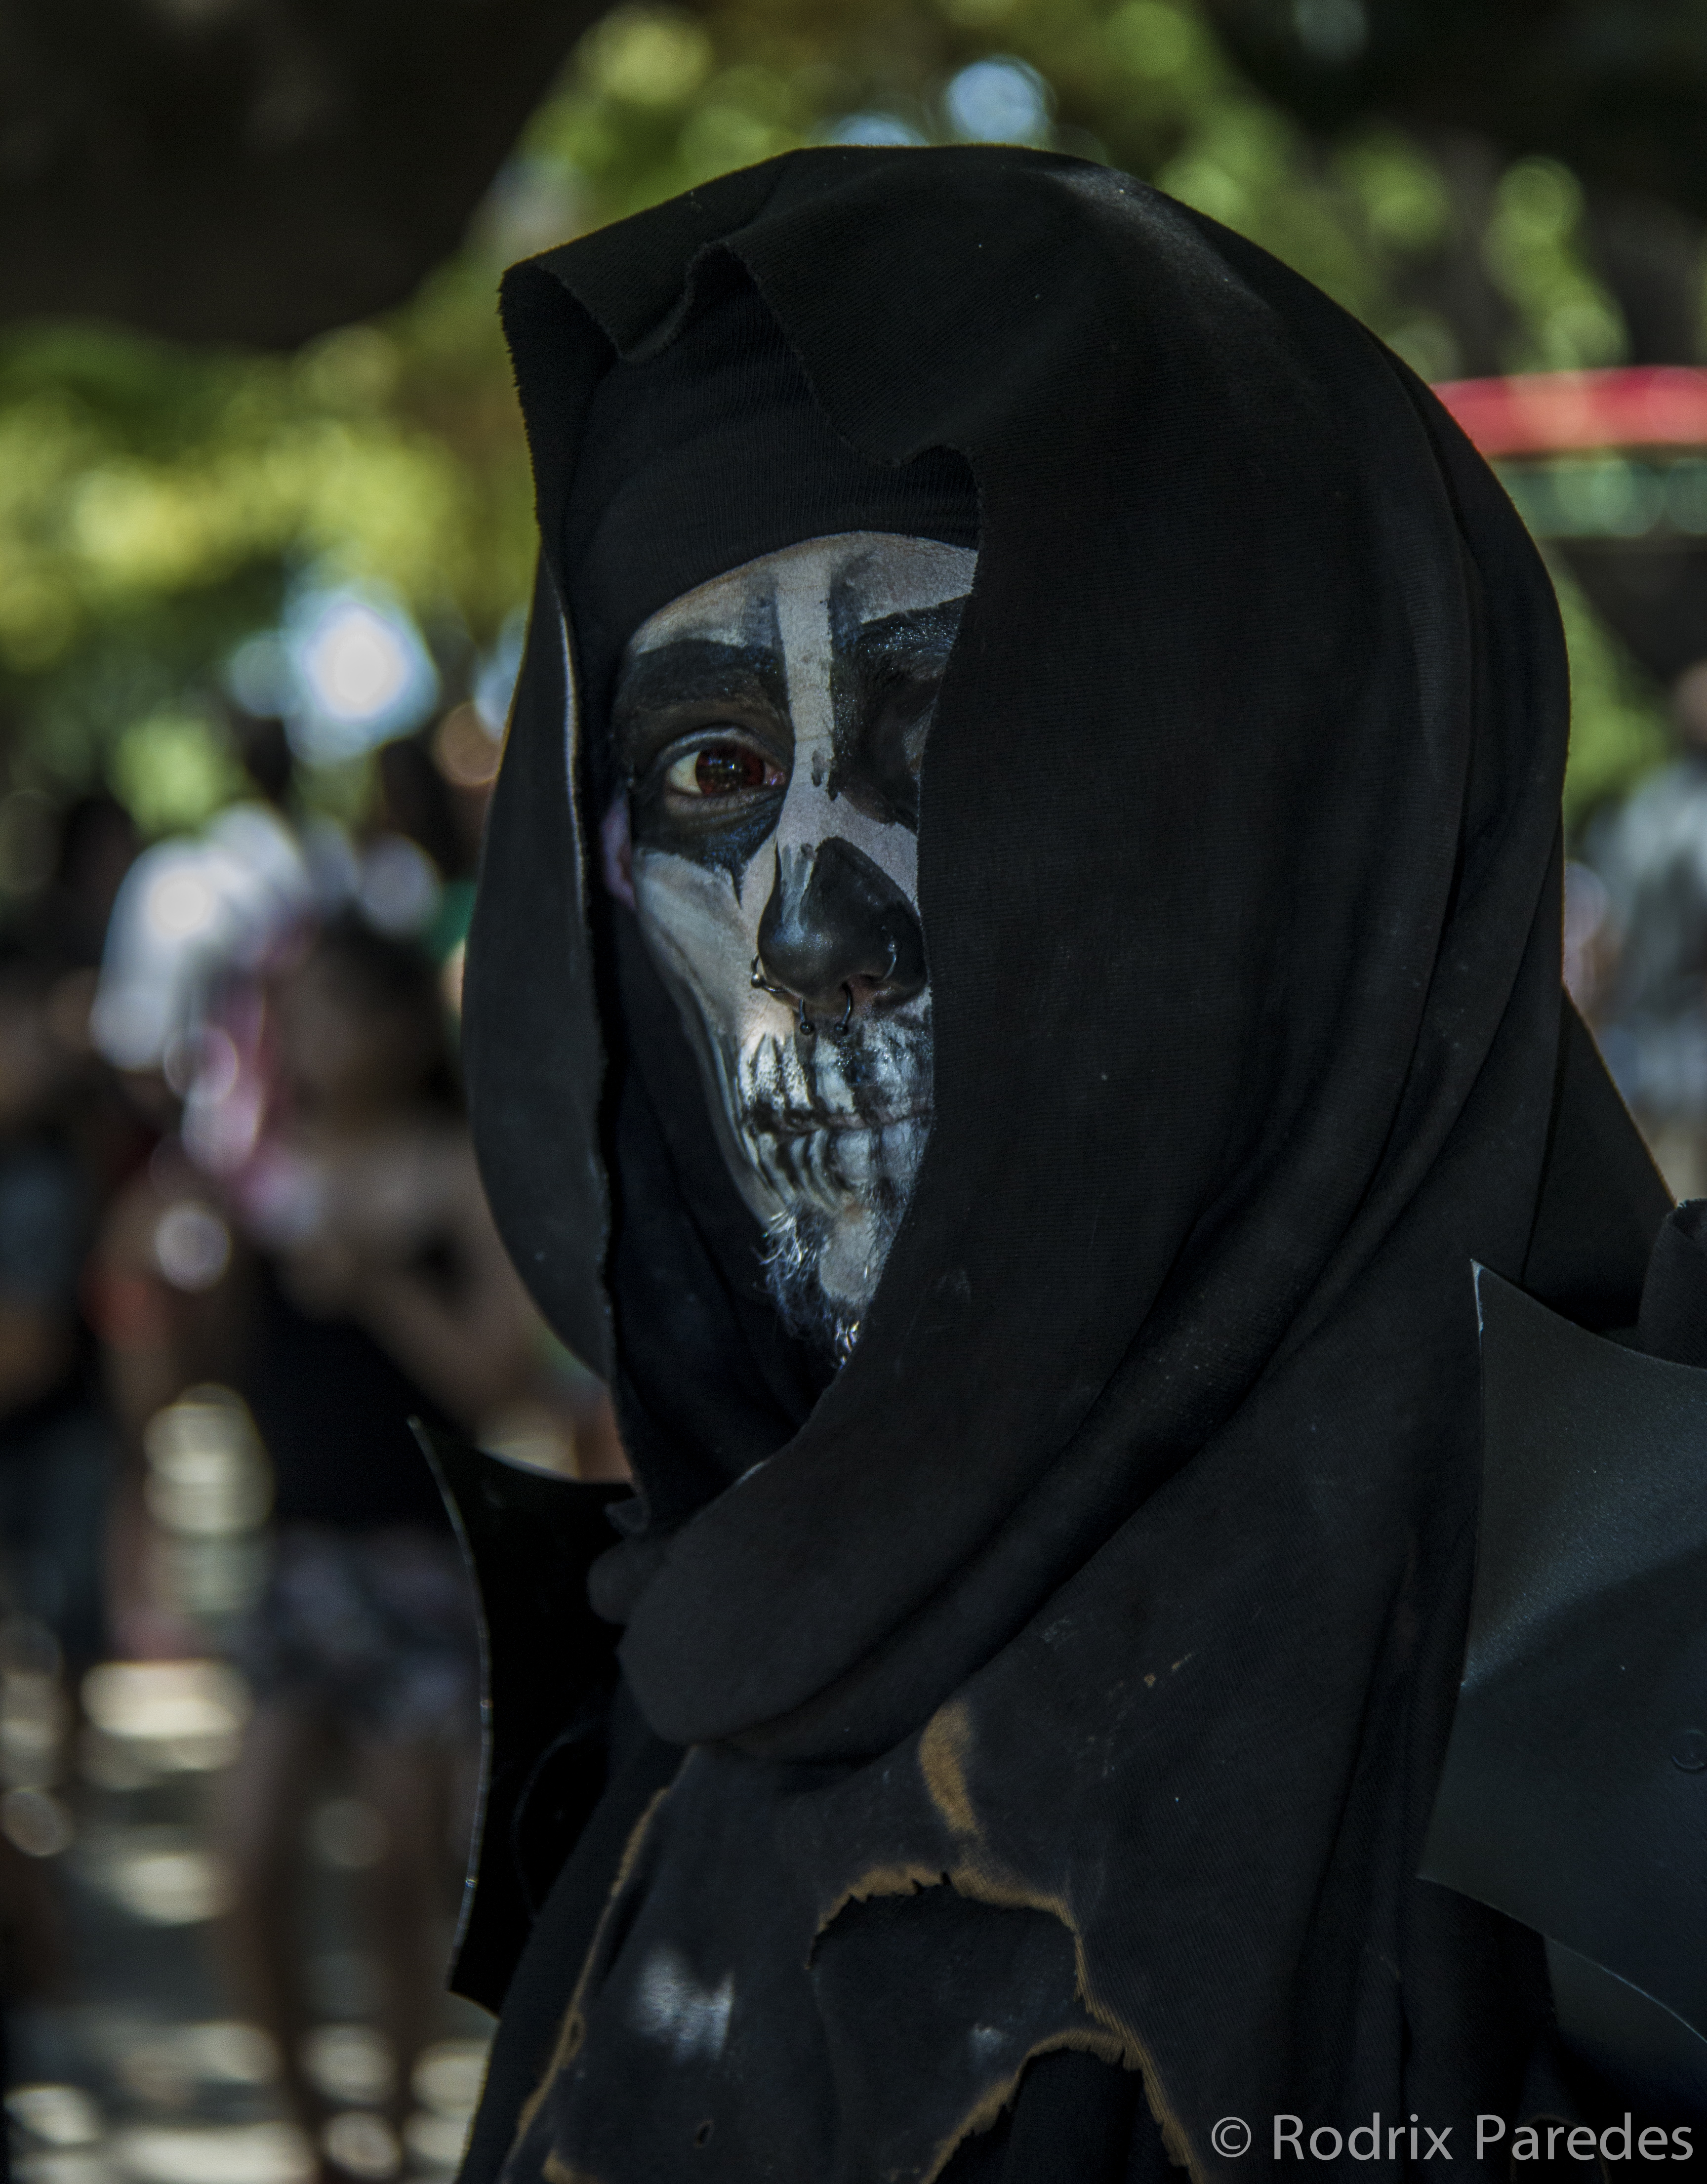
monument, photo, statue, clothing, sculpture, zombie, foto, argentina, costume, rodrigoparedes, buenosaires, ar, 160378, www160378com, info160378com, zombiewalkbuenosaires, canon60d, zombiewalk2014